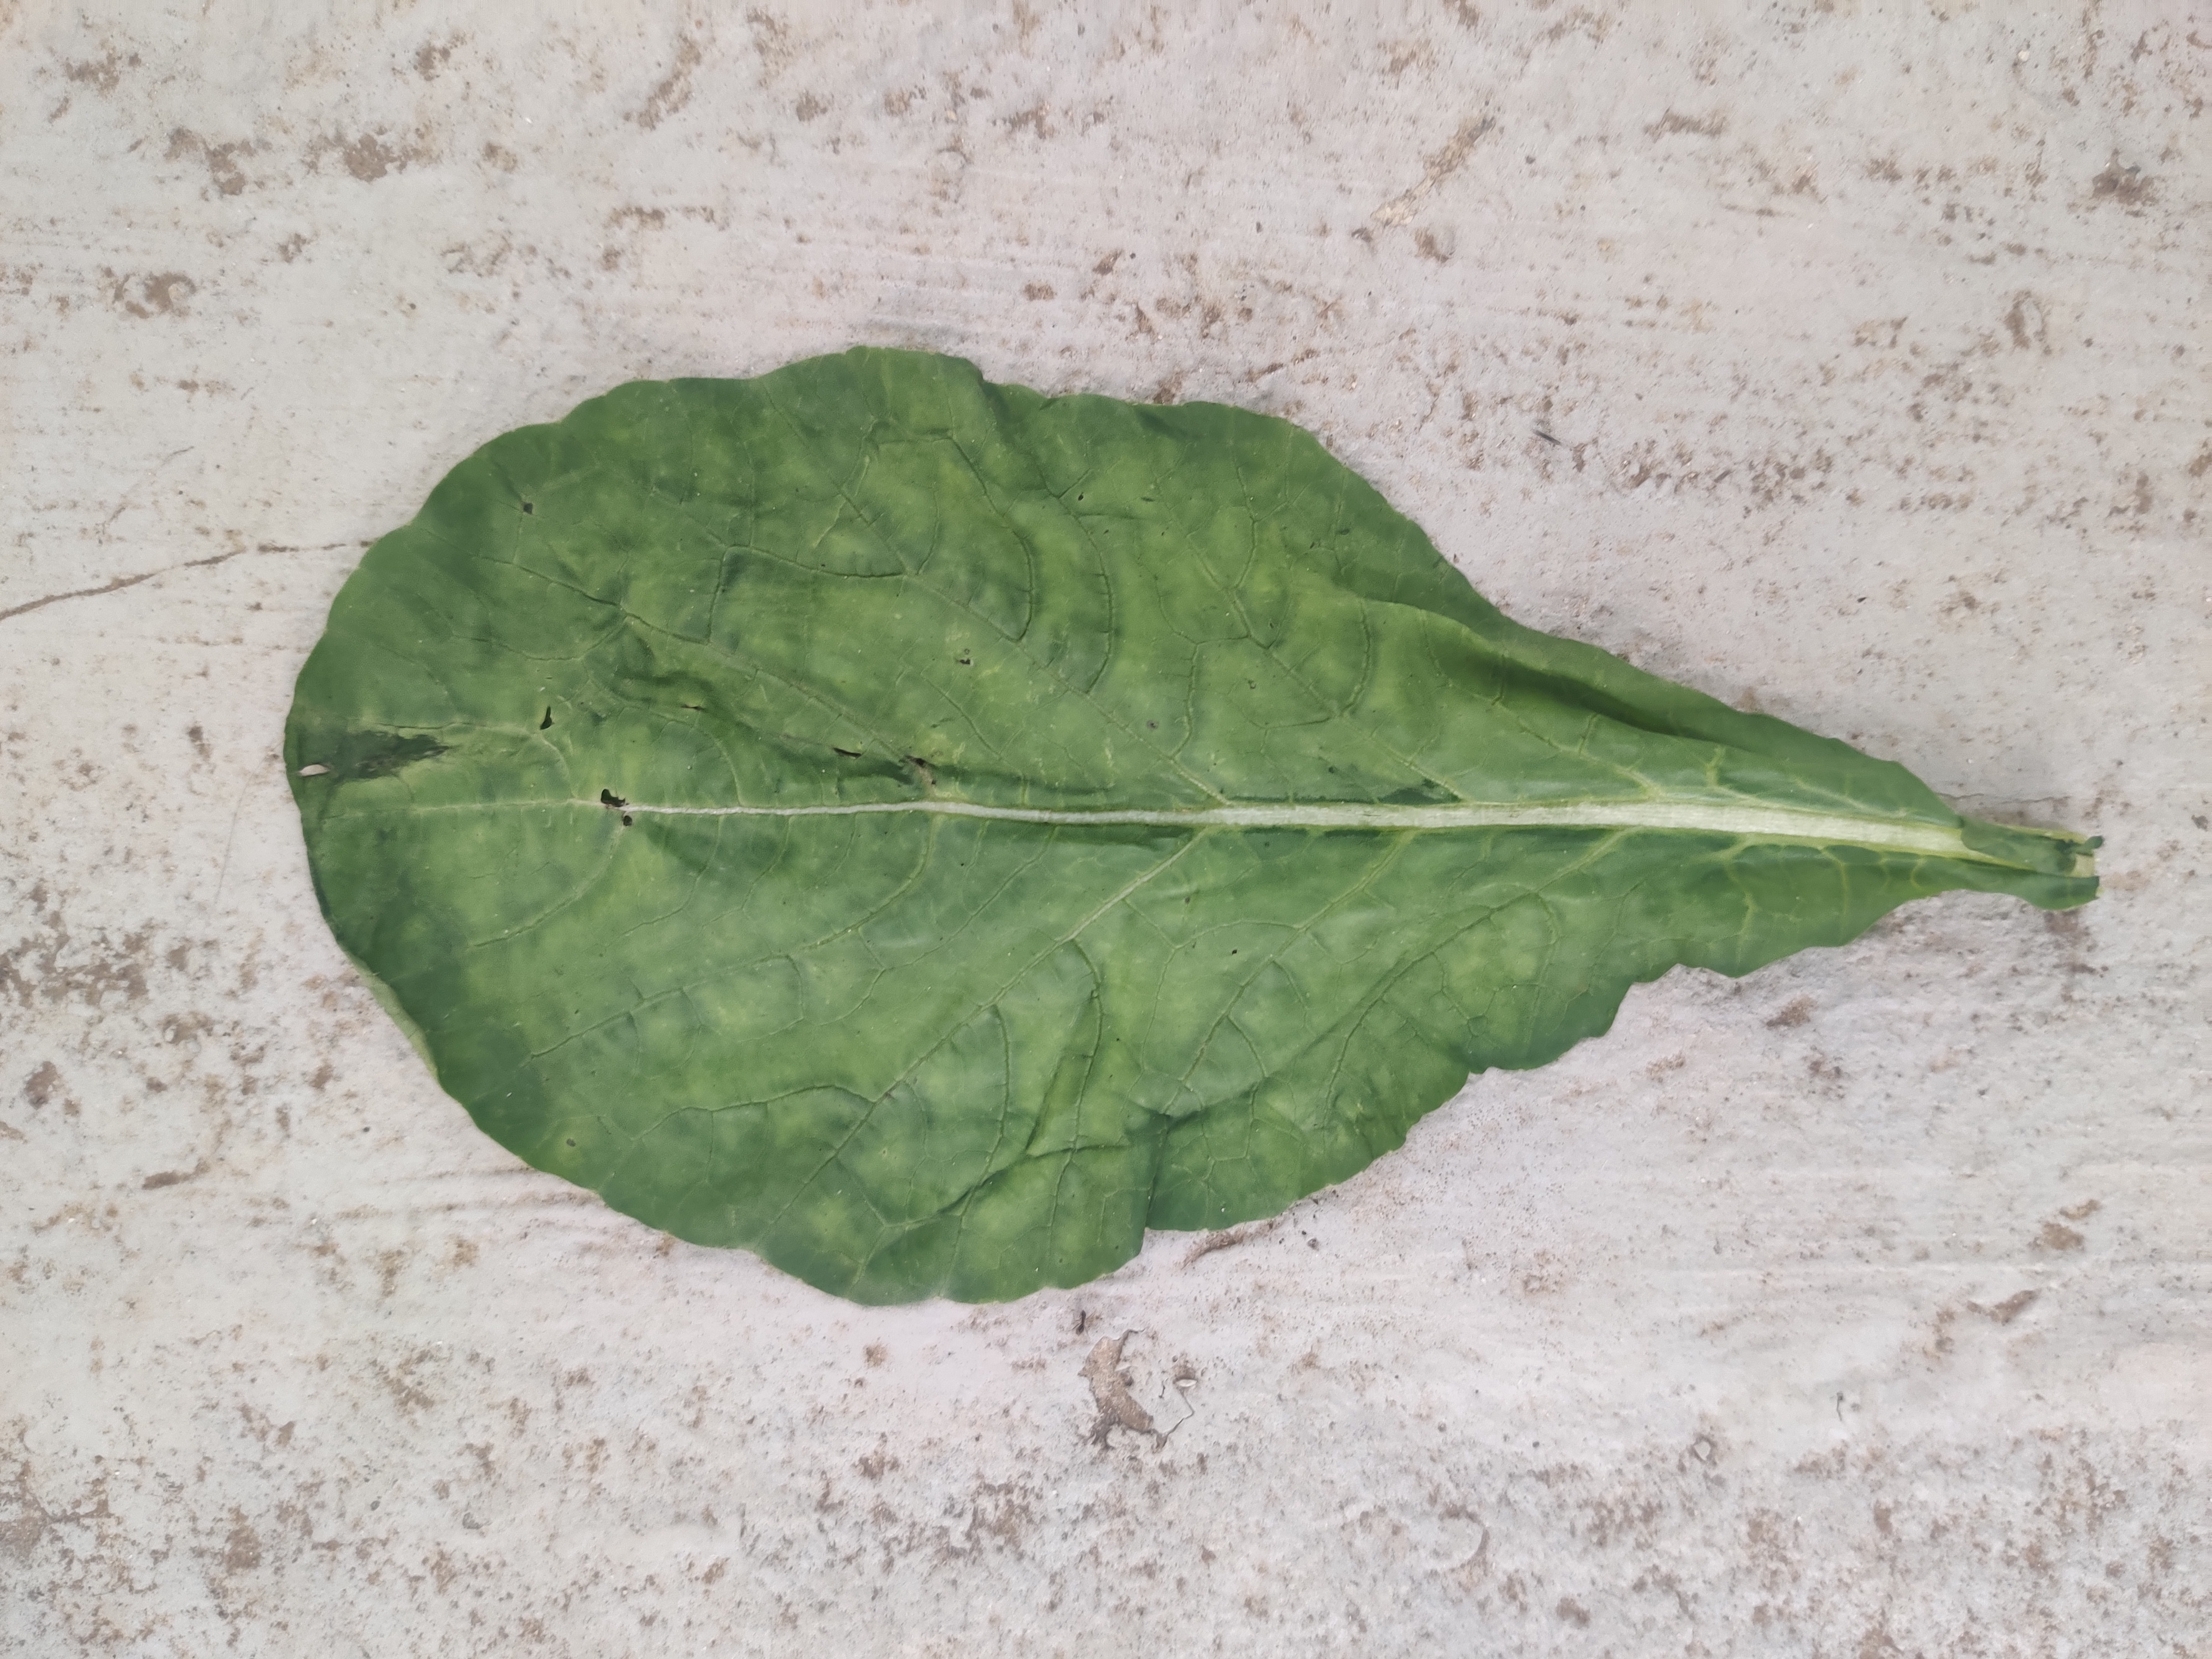
Plant: Raddish